Guðmundur Bragason

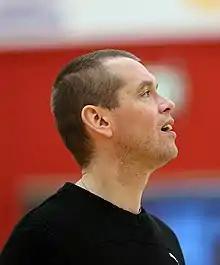
Guðmundur in January 2009.

Guðmundur Bragason (born 21 April 1967) is a former Icelandic professional basketball player and coach. He spent most of his career with Grindavík in the Icelandic Úrvalsdeild, winning the national championship there in 1996.